Georgia State Route 400

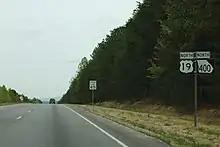
SR 400 with the north Georgia mountains in the distance

In addition, the North Line (now Red Line) for Atlanta's MARTA train system was constructed in the median from the Glenridge Connector to south of Lenox Road, and was opened on June 8, 1996, extending the line from Lenox Square mall north to Perimeter Mall, and connecting the Perimeter Center area to the rail system. That edge city largely developed due to its proximity to the 400/285 interchange.